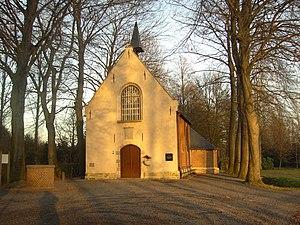
Cette page regroupe l'ensemble des monuments classés de la ville de Lokeren.